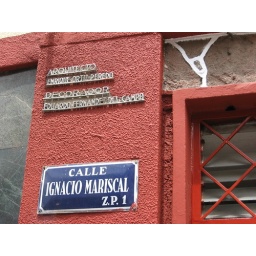
you can see that in the details, for example the street signs on buildings